Para sa 'Yo ang Laban Na Ito

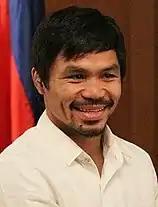
An image of Manny Pacquiao.

The show is dubbed as GMA Network's very first "self-help" drama. It hosted by world boxing icon Manny Pacquiao and actress Jean Garcia, the show features real people with parallel life stories but have different endings. The show presented every life story via a short film and starred by some of the network's talents. Also in each episode, Pacquiao will share his own personal challenges and how he survived them with a series of difficult choices.